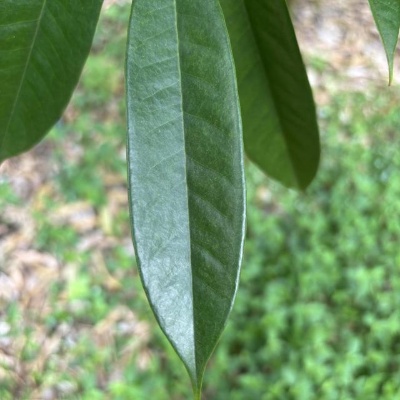
Label: Leaf_Healthy